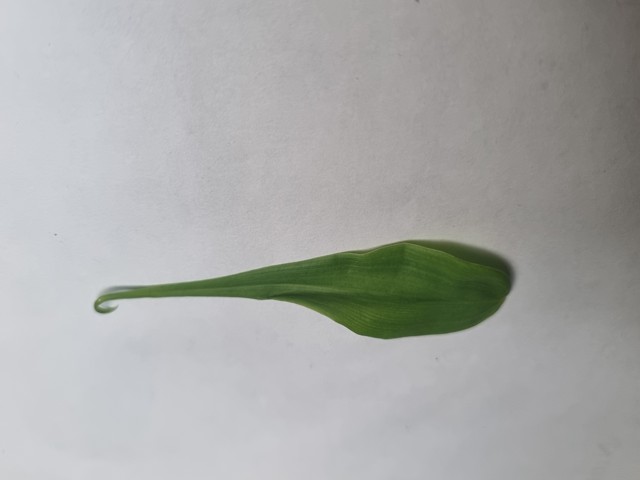
Plant: agnishika